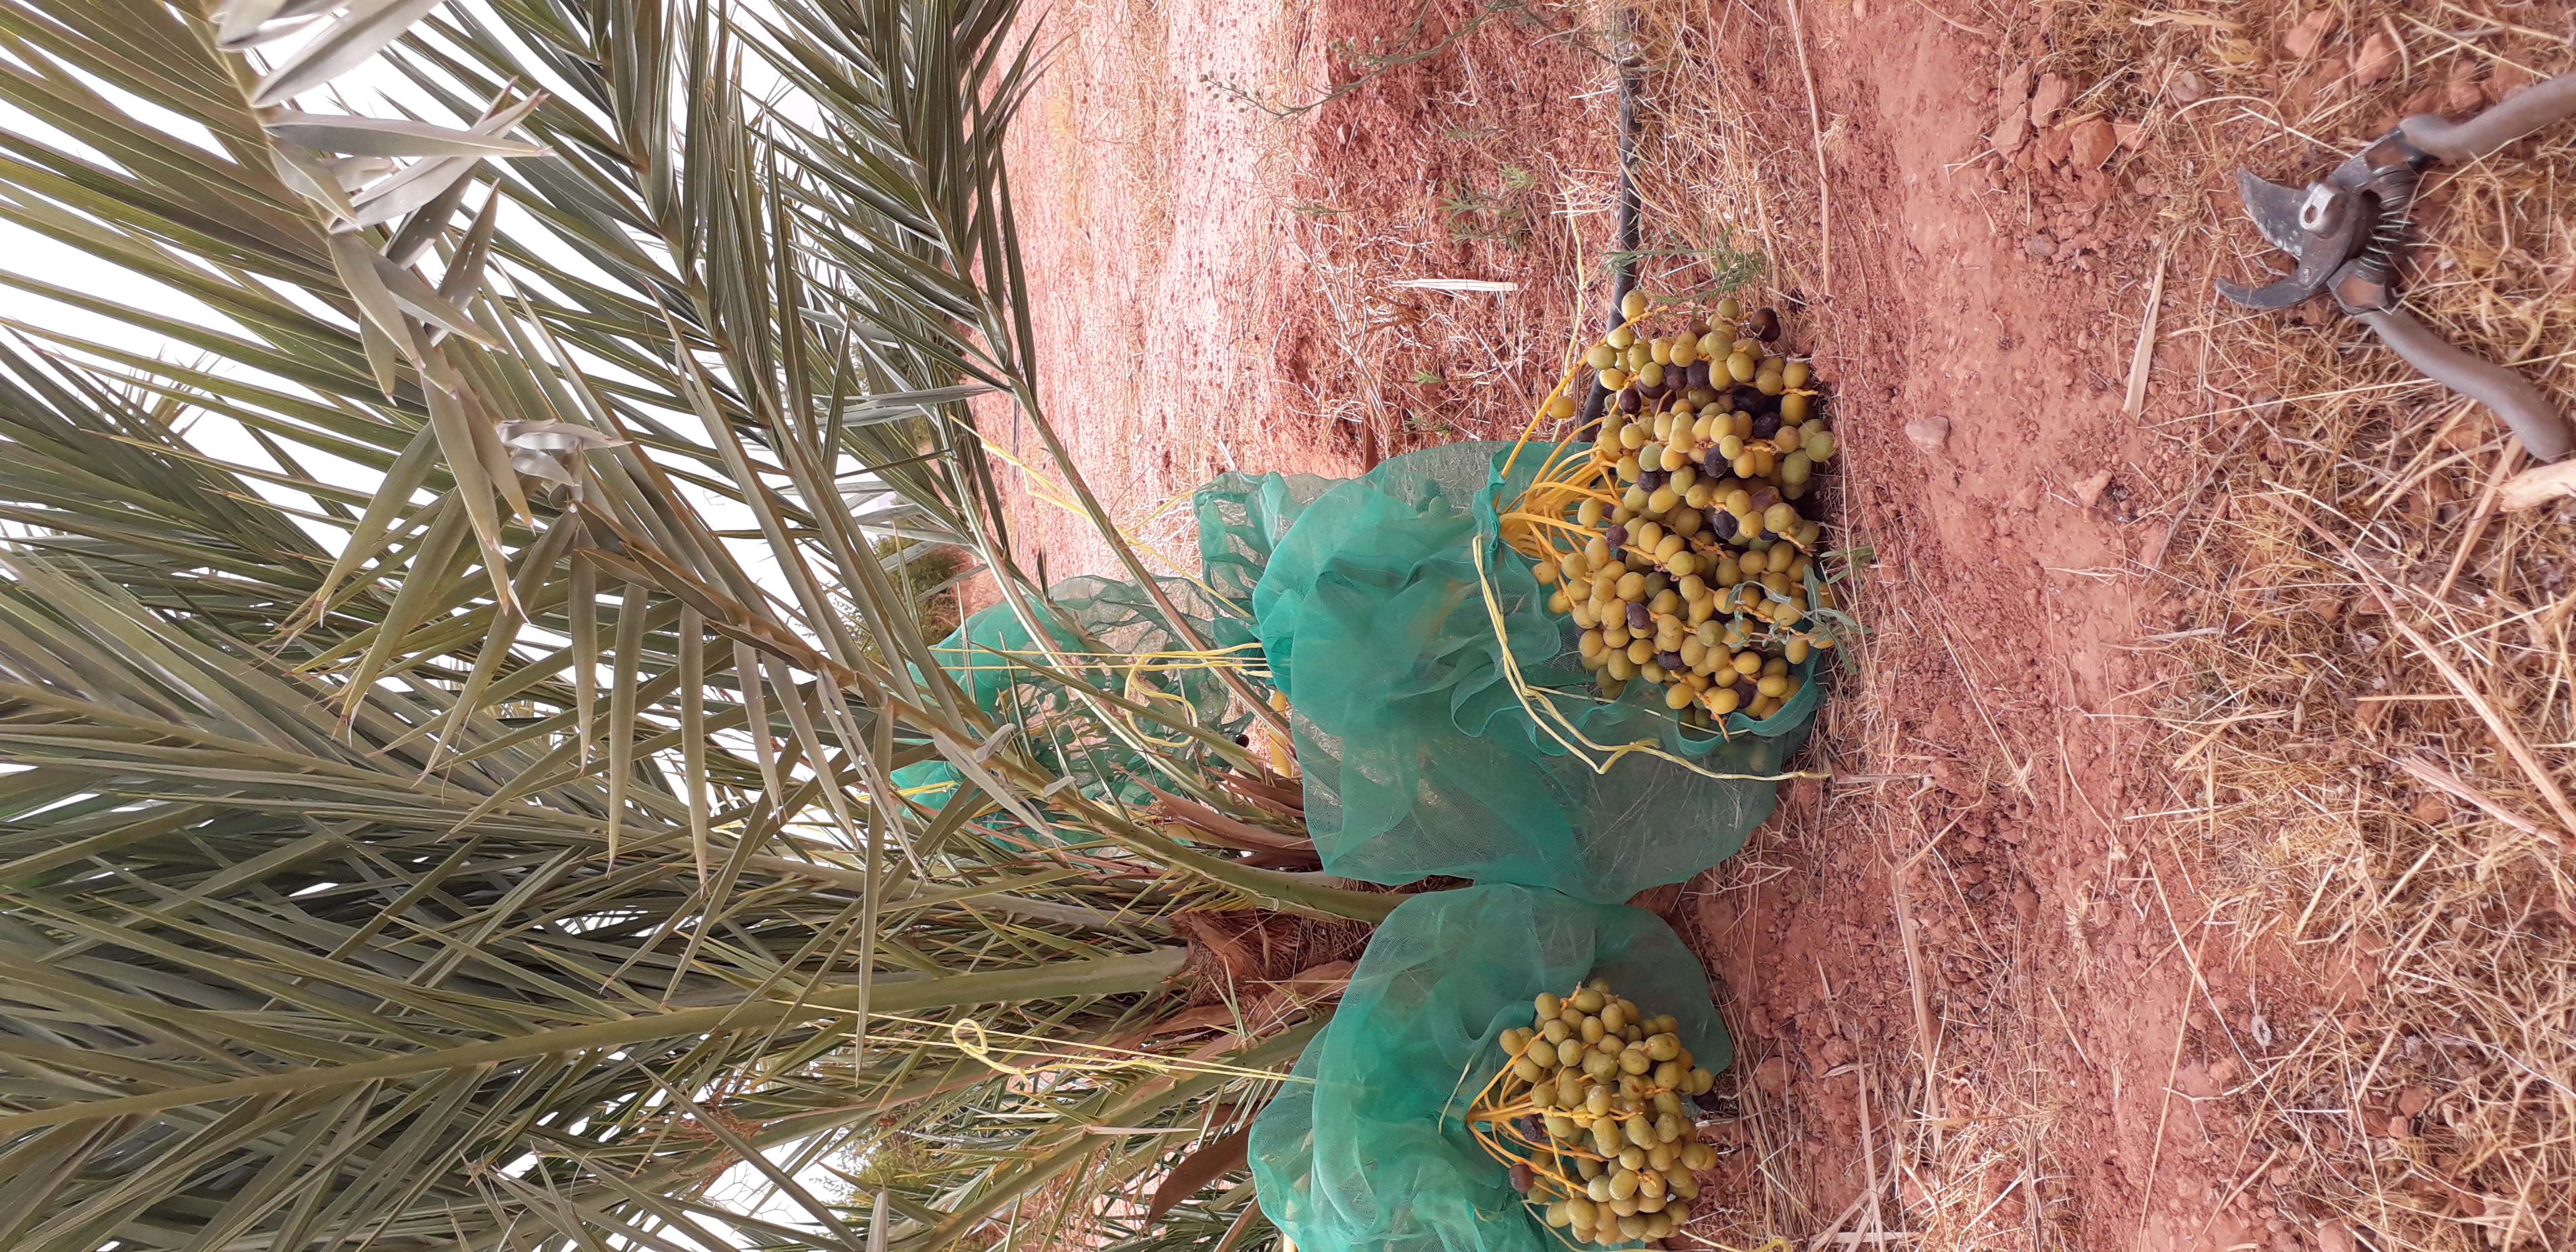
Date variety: kholt